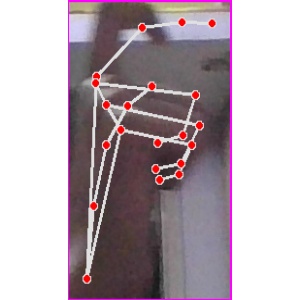
अक्षर: ट